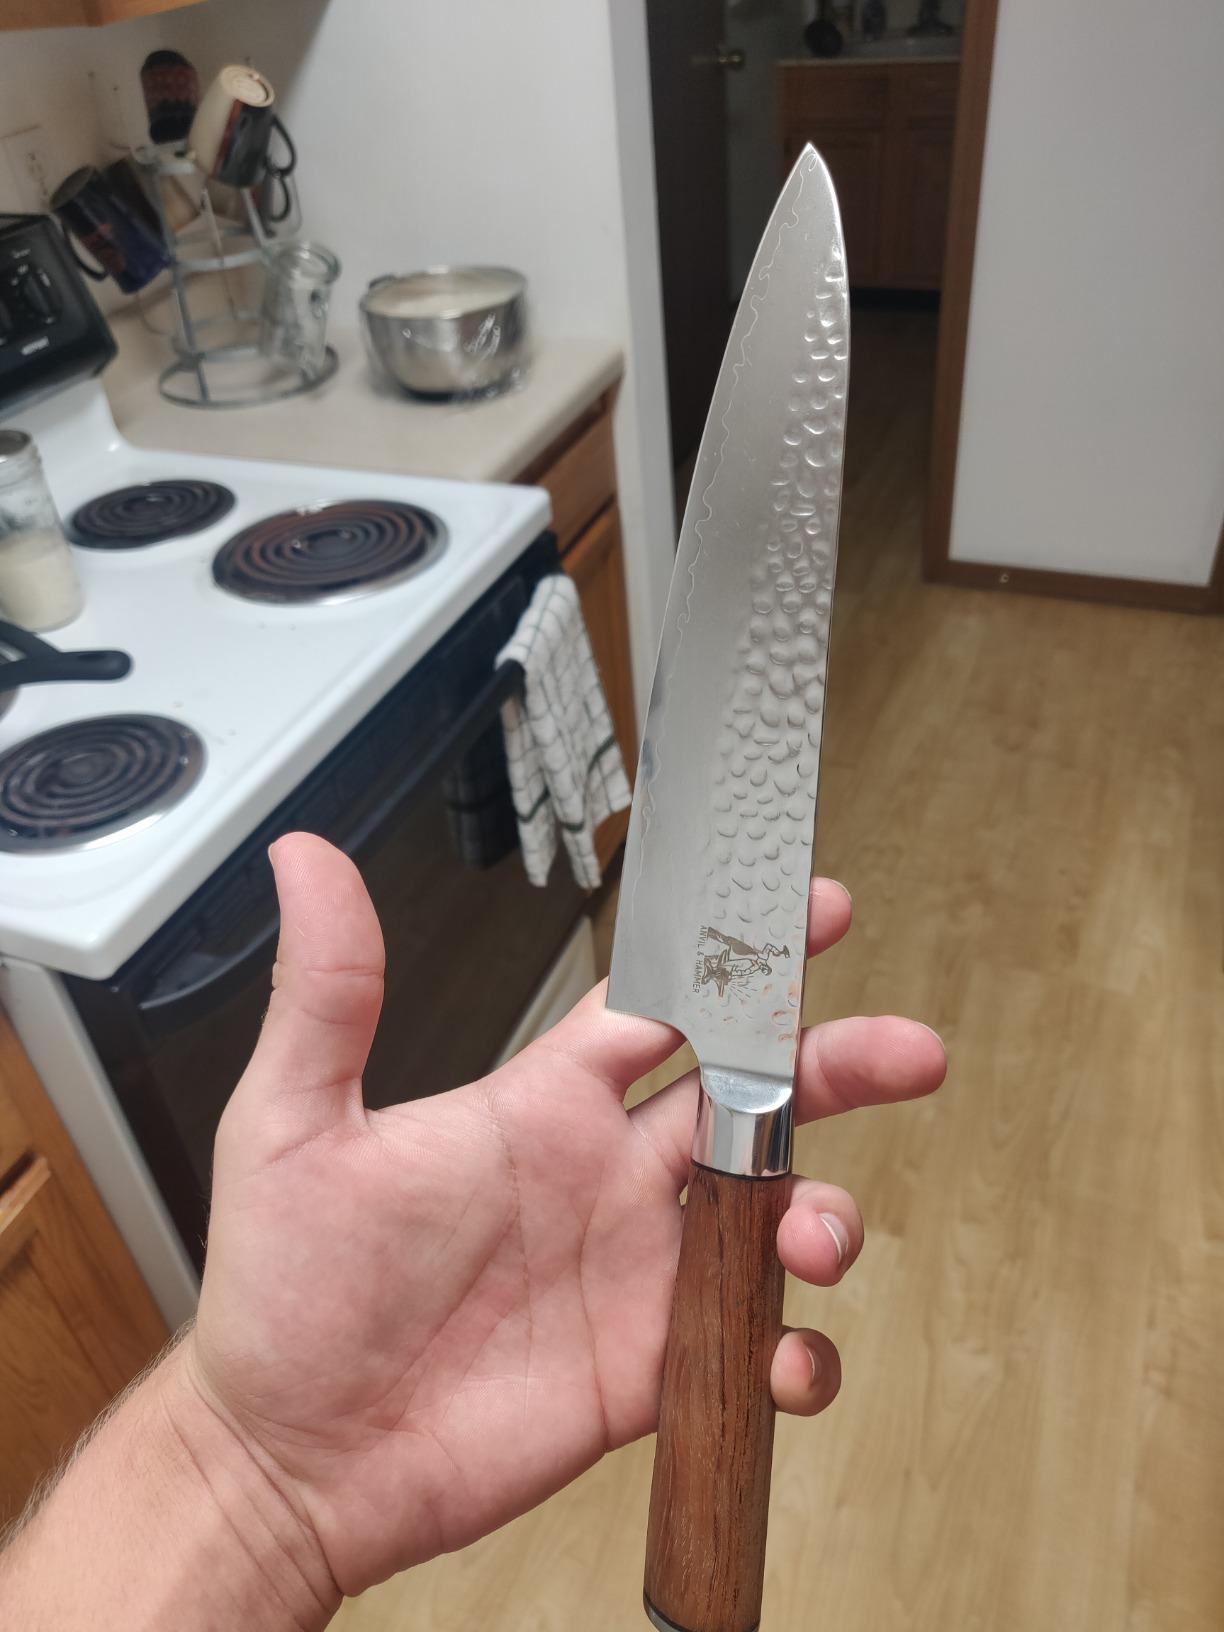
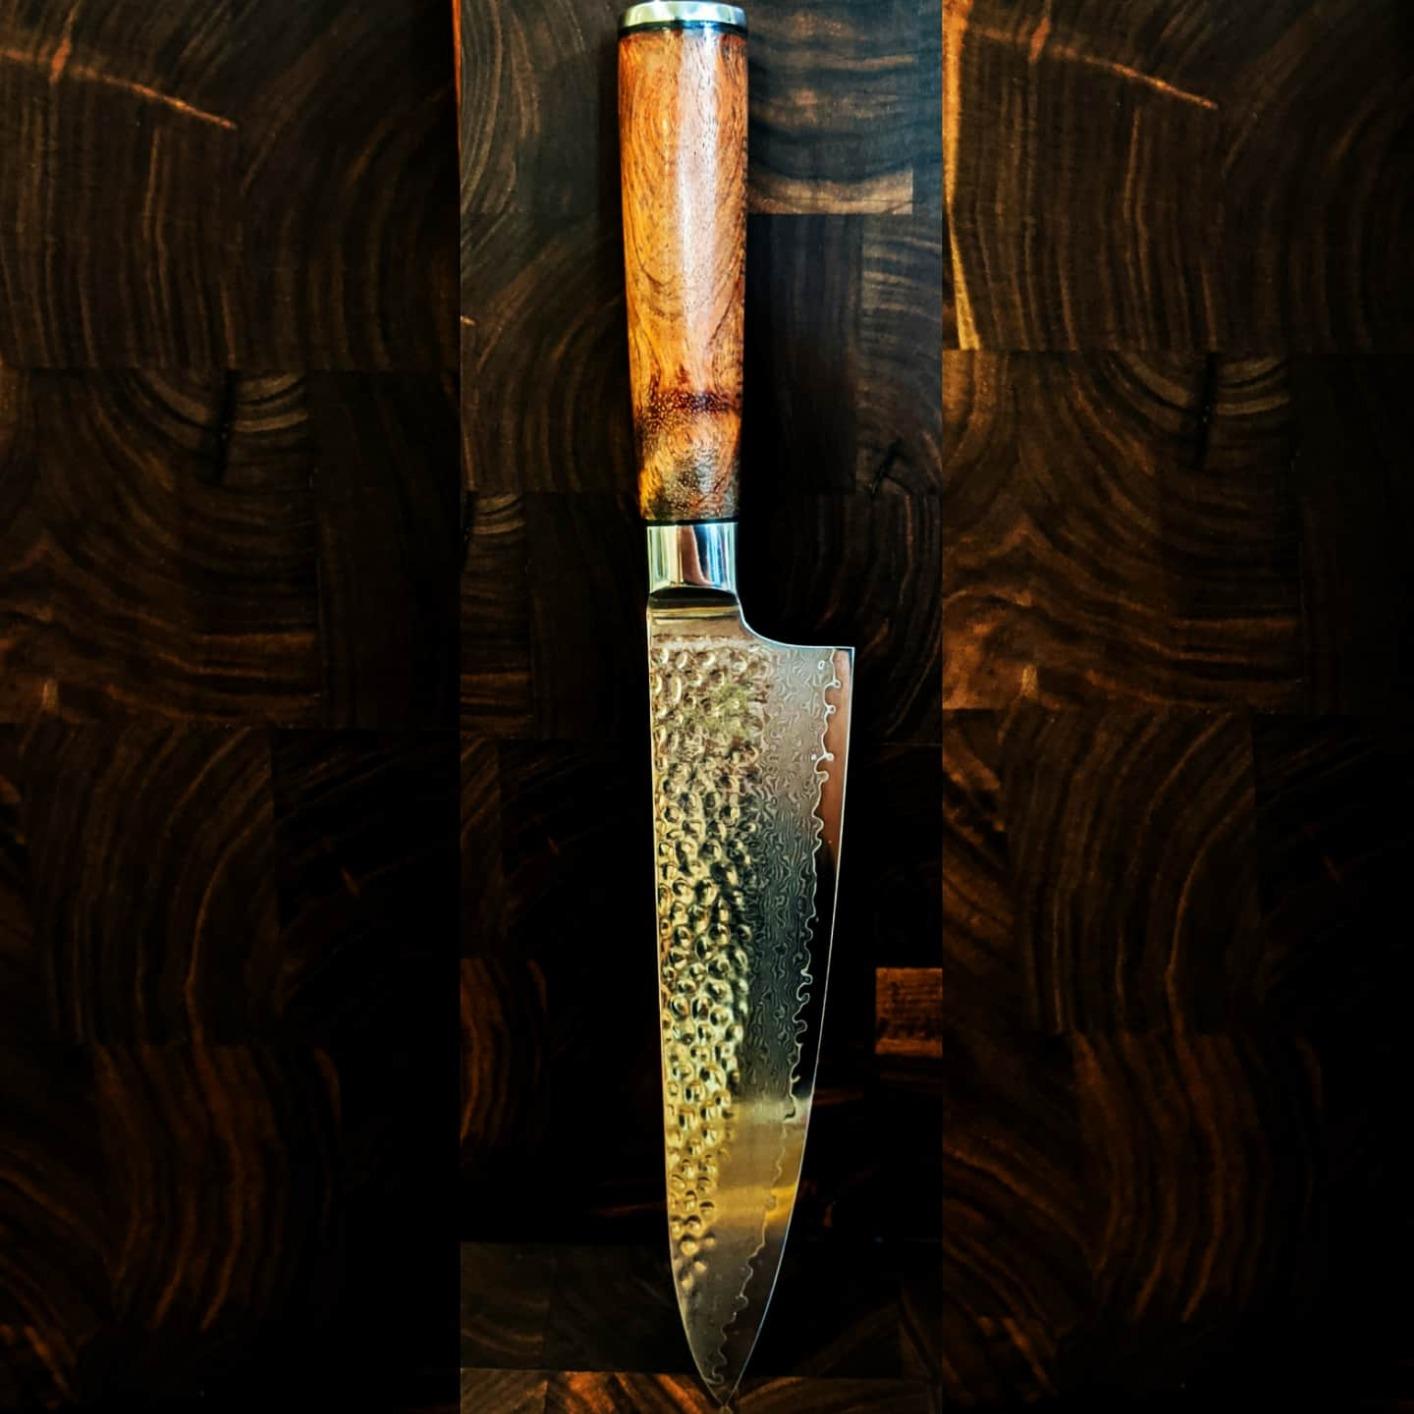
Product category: items_knife
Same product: yes